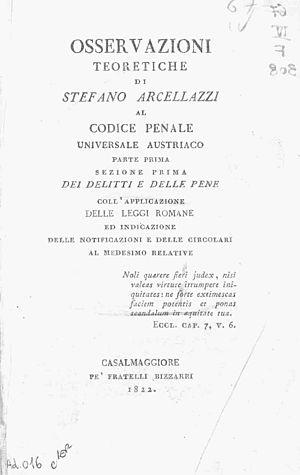
Stefano Arcellazzi est un juriste et magistrat italien, également connu comme érudit, philanthrope et théoricien équestre.